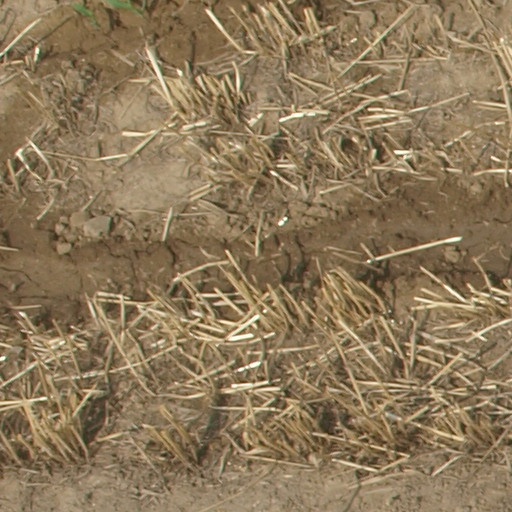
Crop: maize; corn